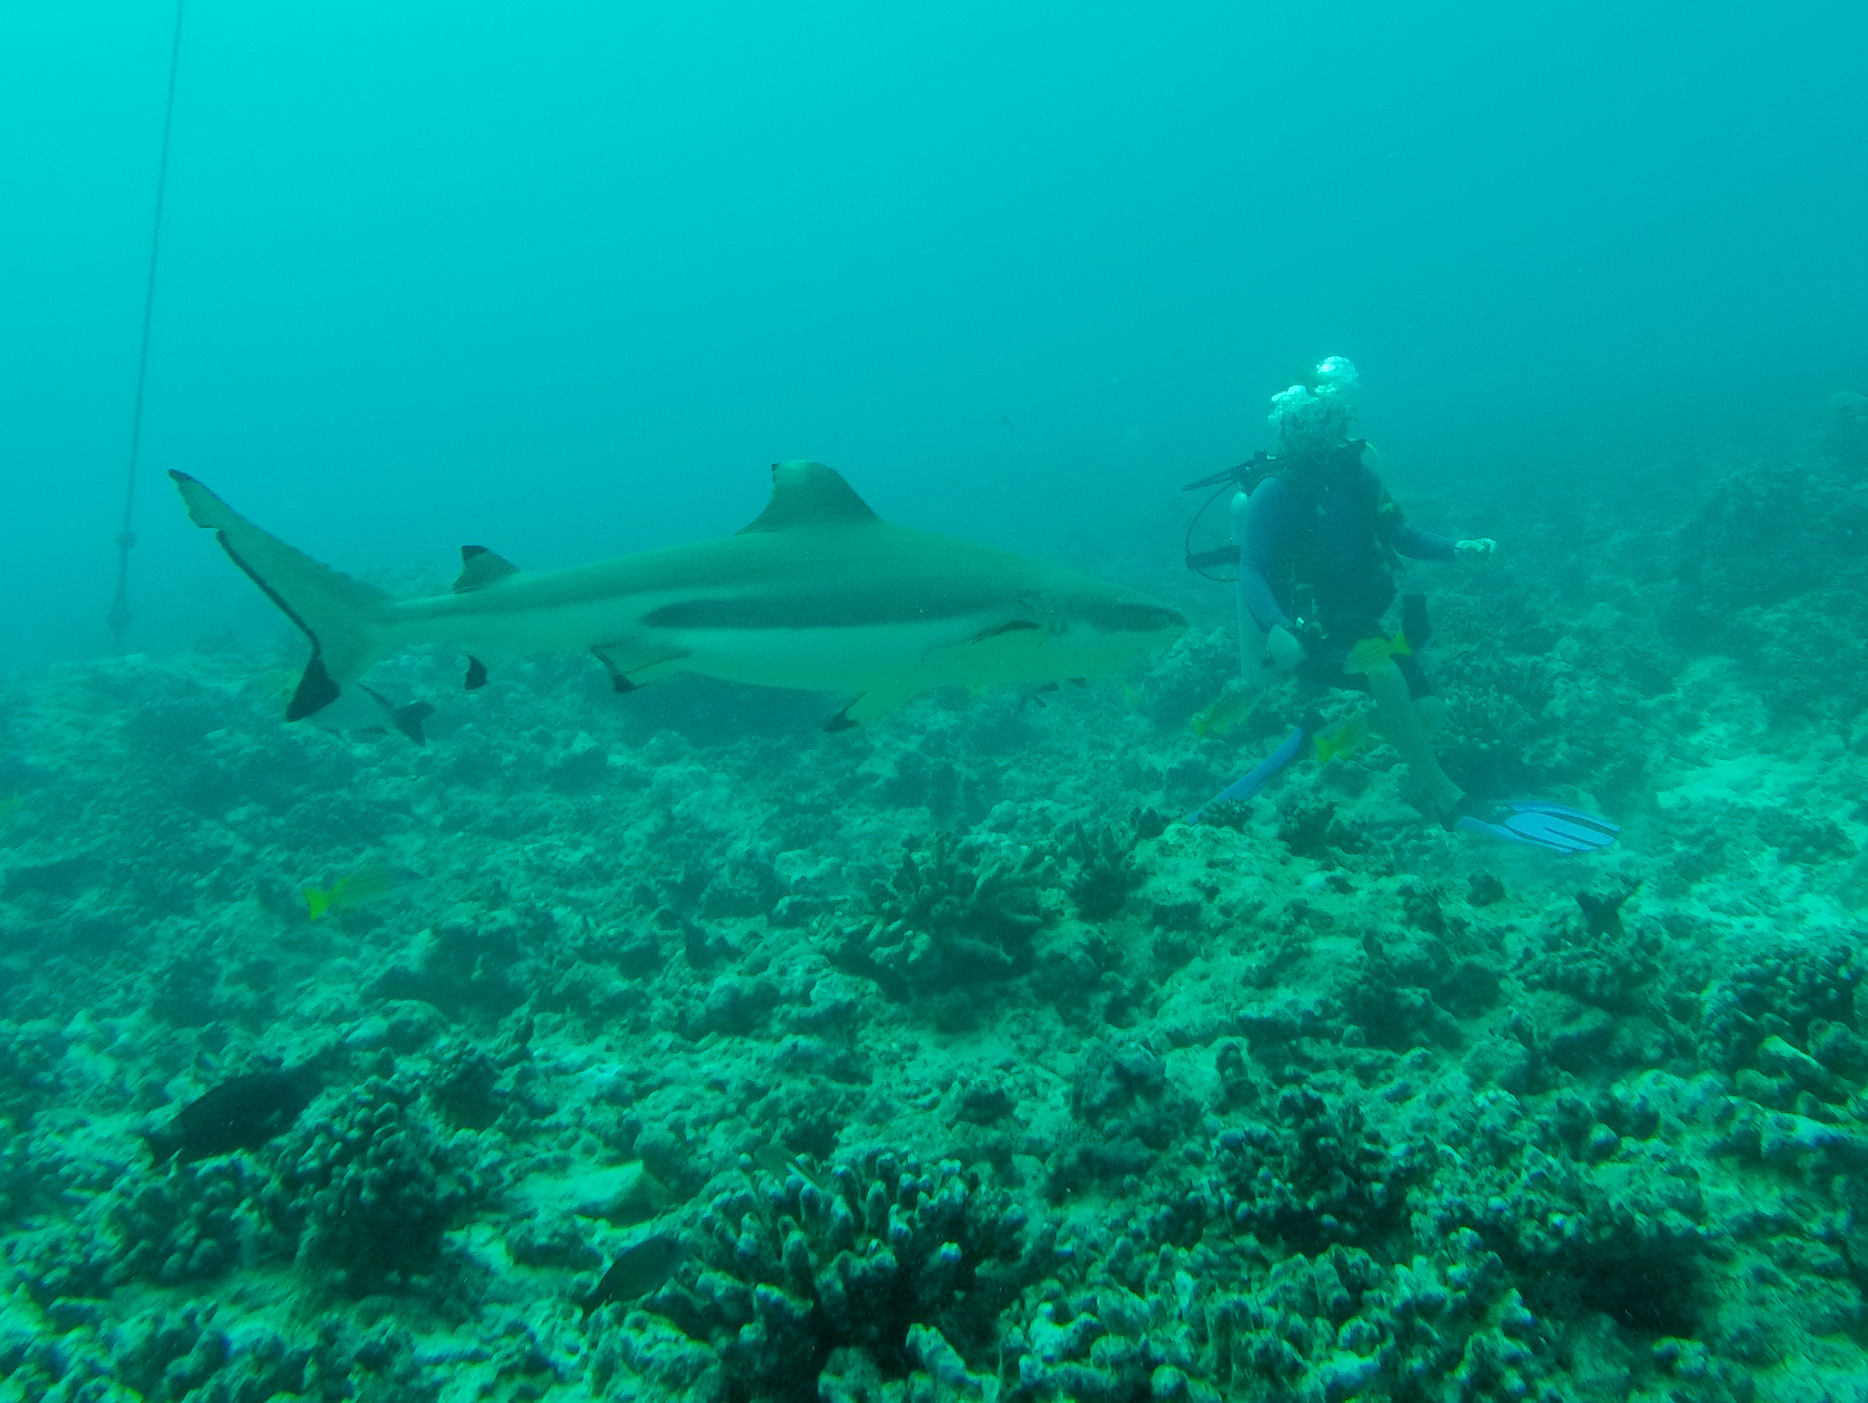
Carcharhinus melanopterus (Blacktip Reef Shark)